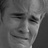
Emotion: sad